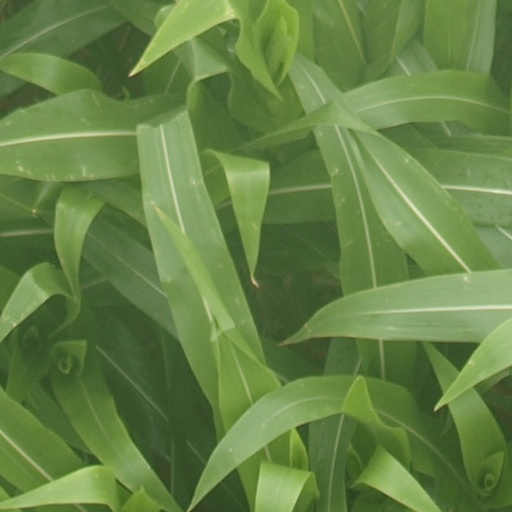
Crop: maize; corn